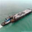
Label: ship